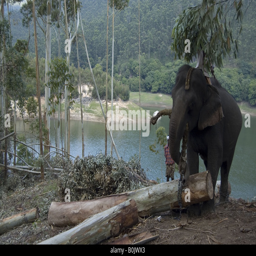
elephant being used to load logs in the forest